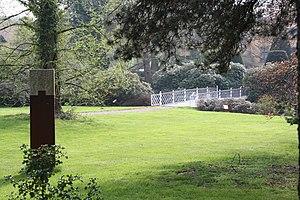
Château Böckel à Rödinghausen, arrondissement de Herford, Rhénanie-du-Nord-Westphalie, Allemagne. العربية